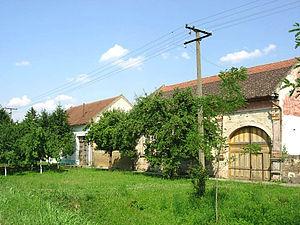
Gajdobra est une localité de Serbie située dans la province autonome de Voïvodine. Elle fait partie de la municipalité de Bačka Palanka dans le district de Bačka méridionale. Au recensement de 2011, elle comptait 2 578 habitants.